Gaping Gill

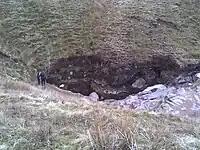

Due to the number of entrances which connect into the cave, many different routes through and around the system are possible. Other entrances include Jib Tunnel, Disappointment Pot, Stream Passage Pot, Bar Pot, Hensler's Pot, Corky's Pot, Rat Hole, and Flood Entrance Pot.